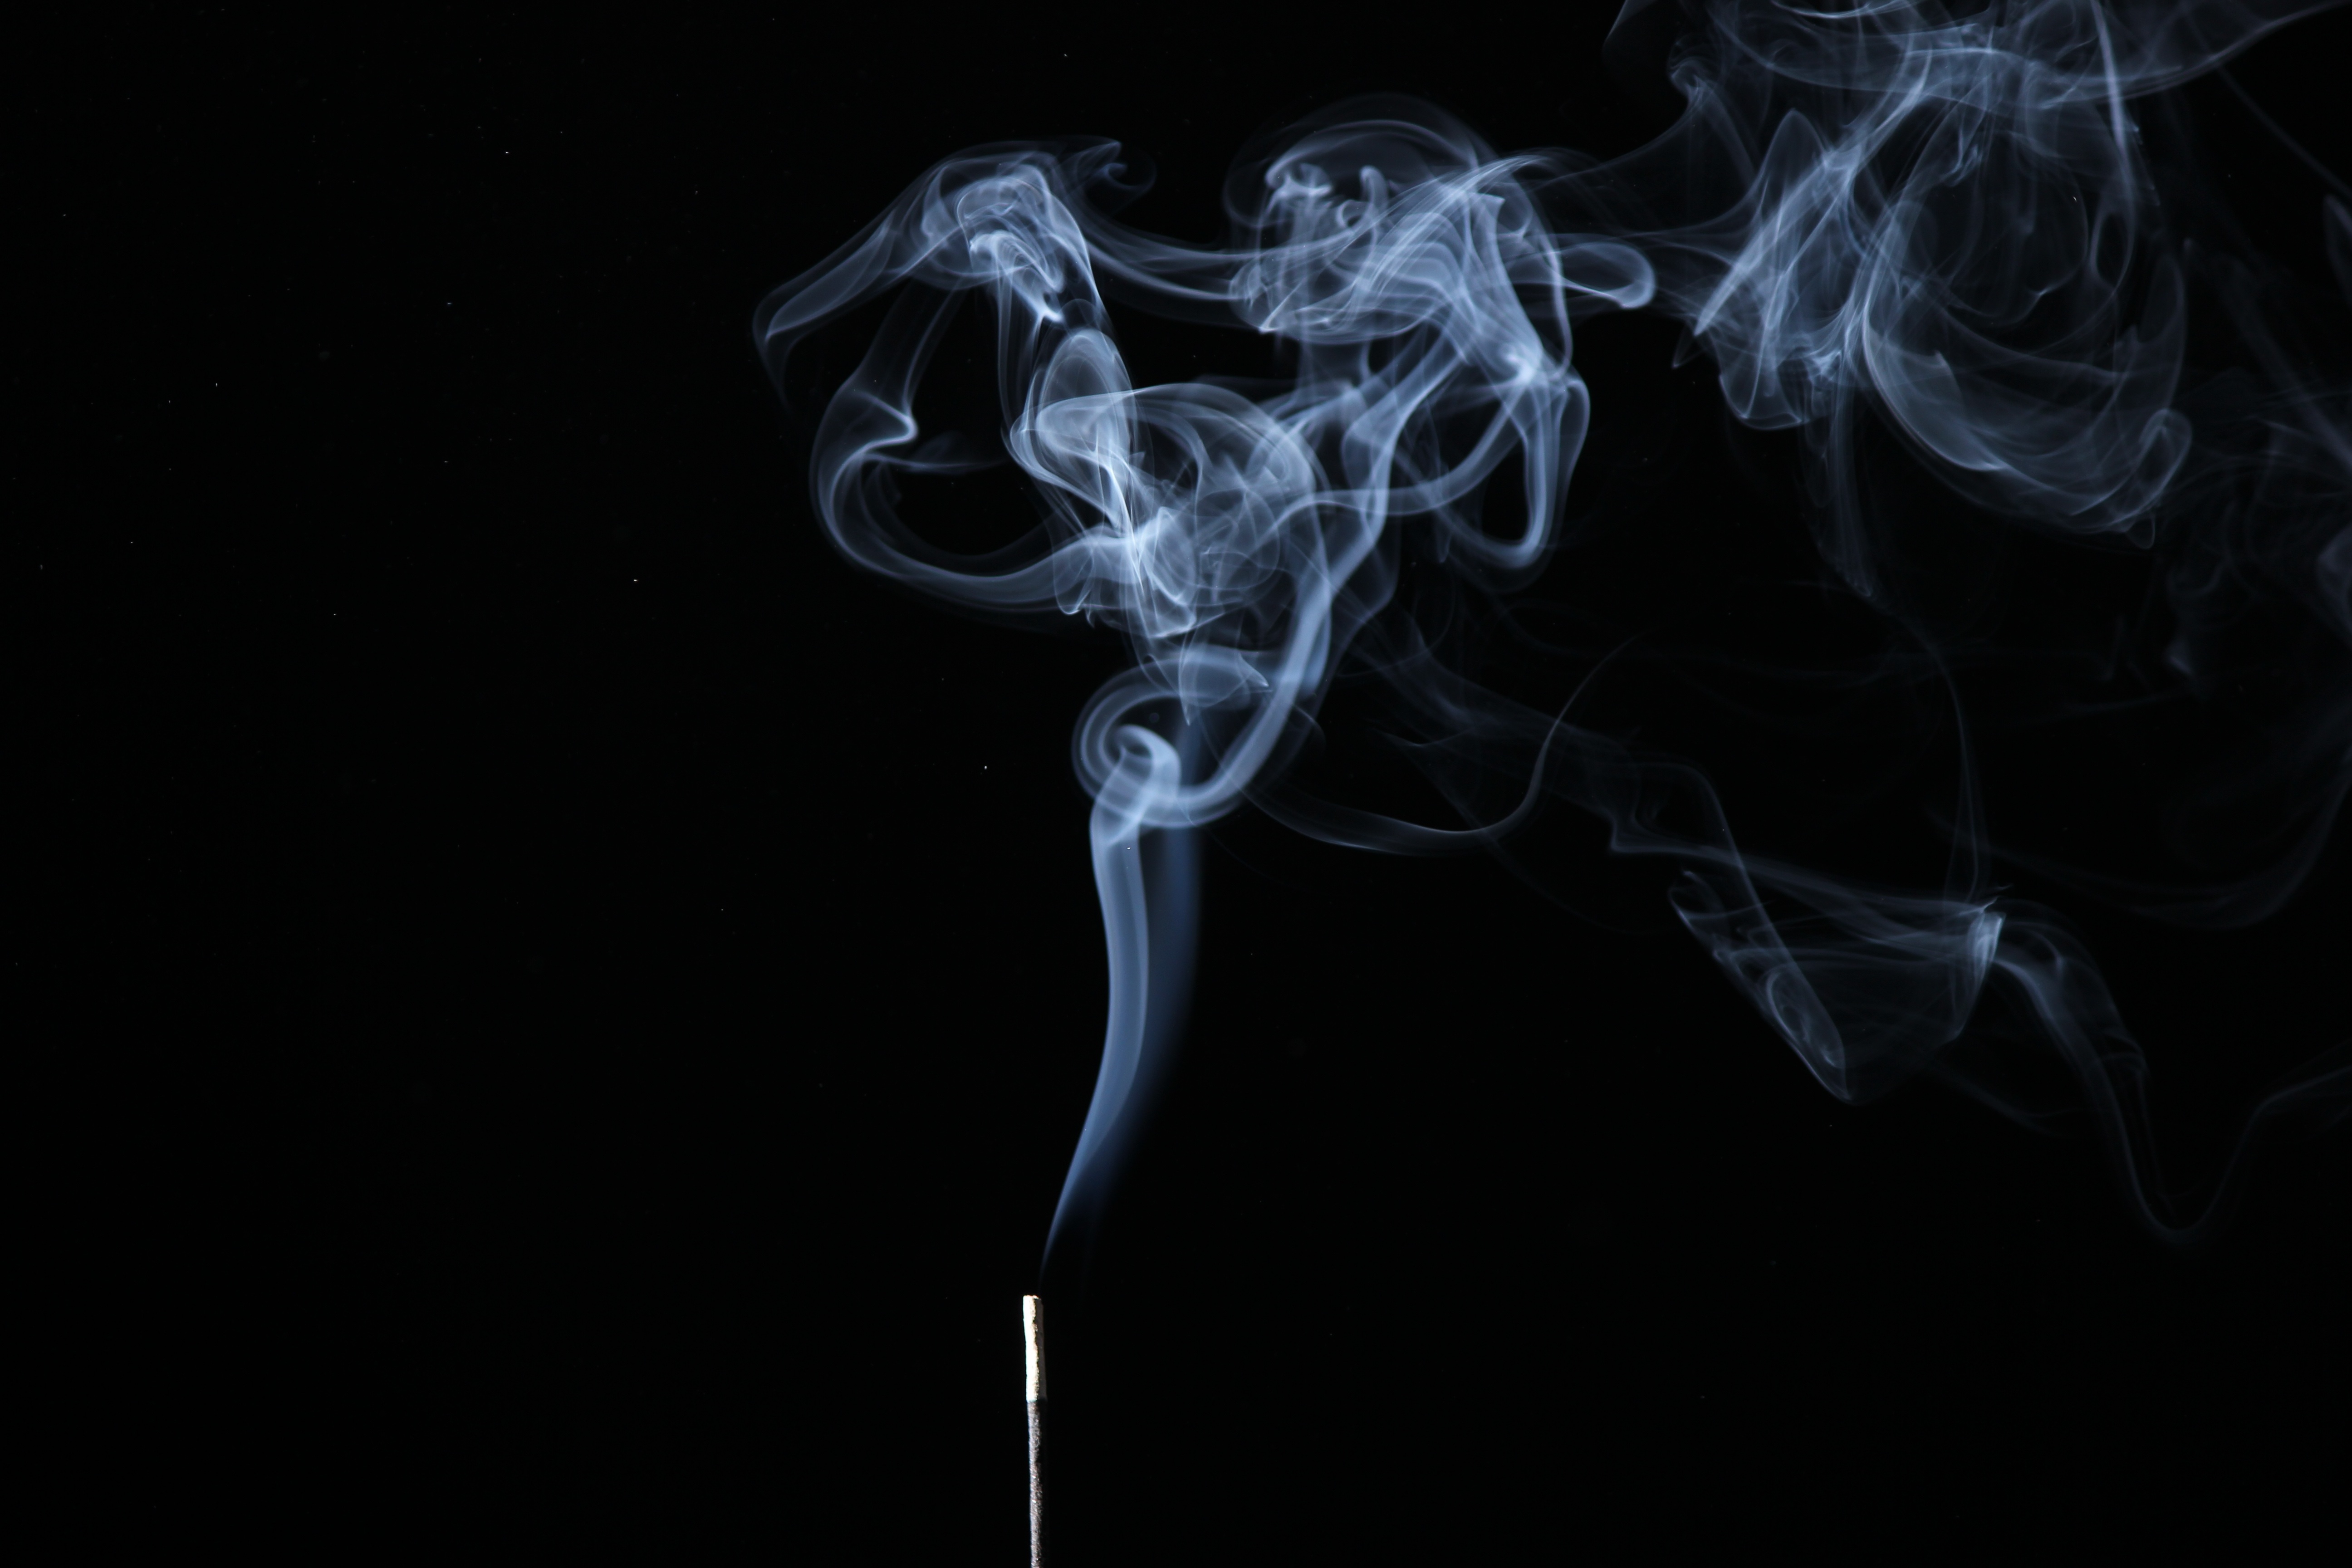
light, black and white, smoke, darkness, black, illuminated, font, background